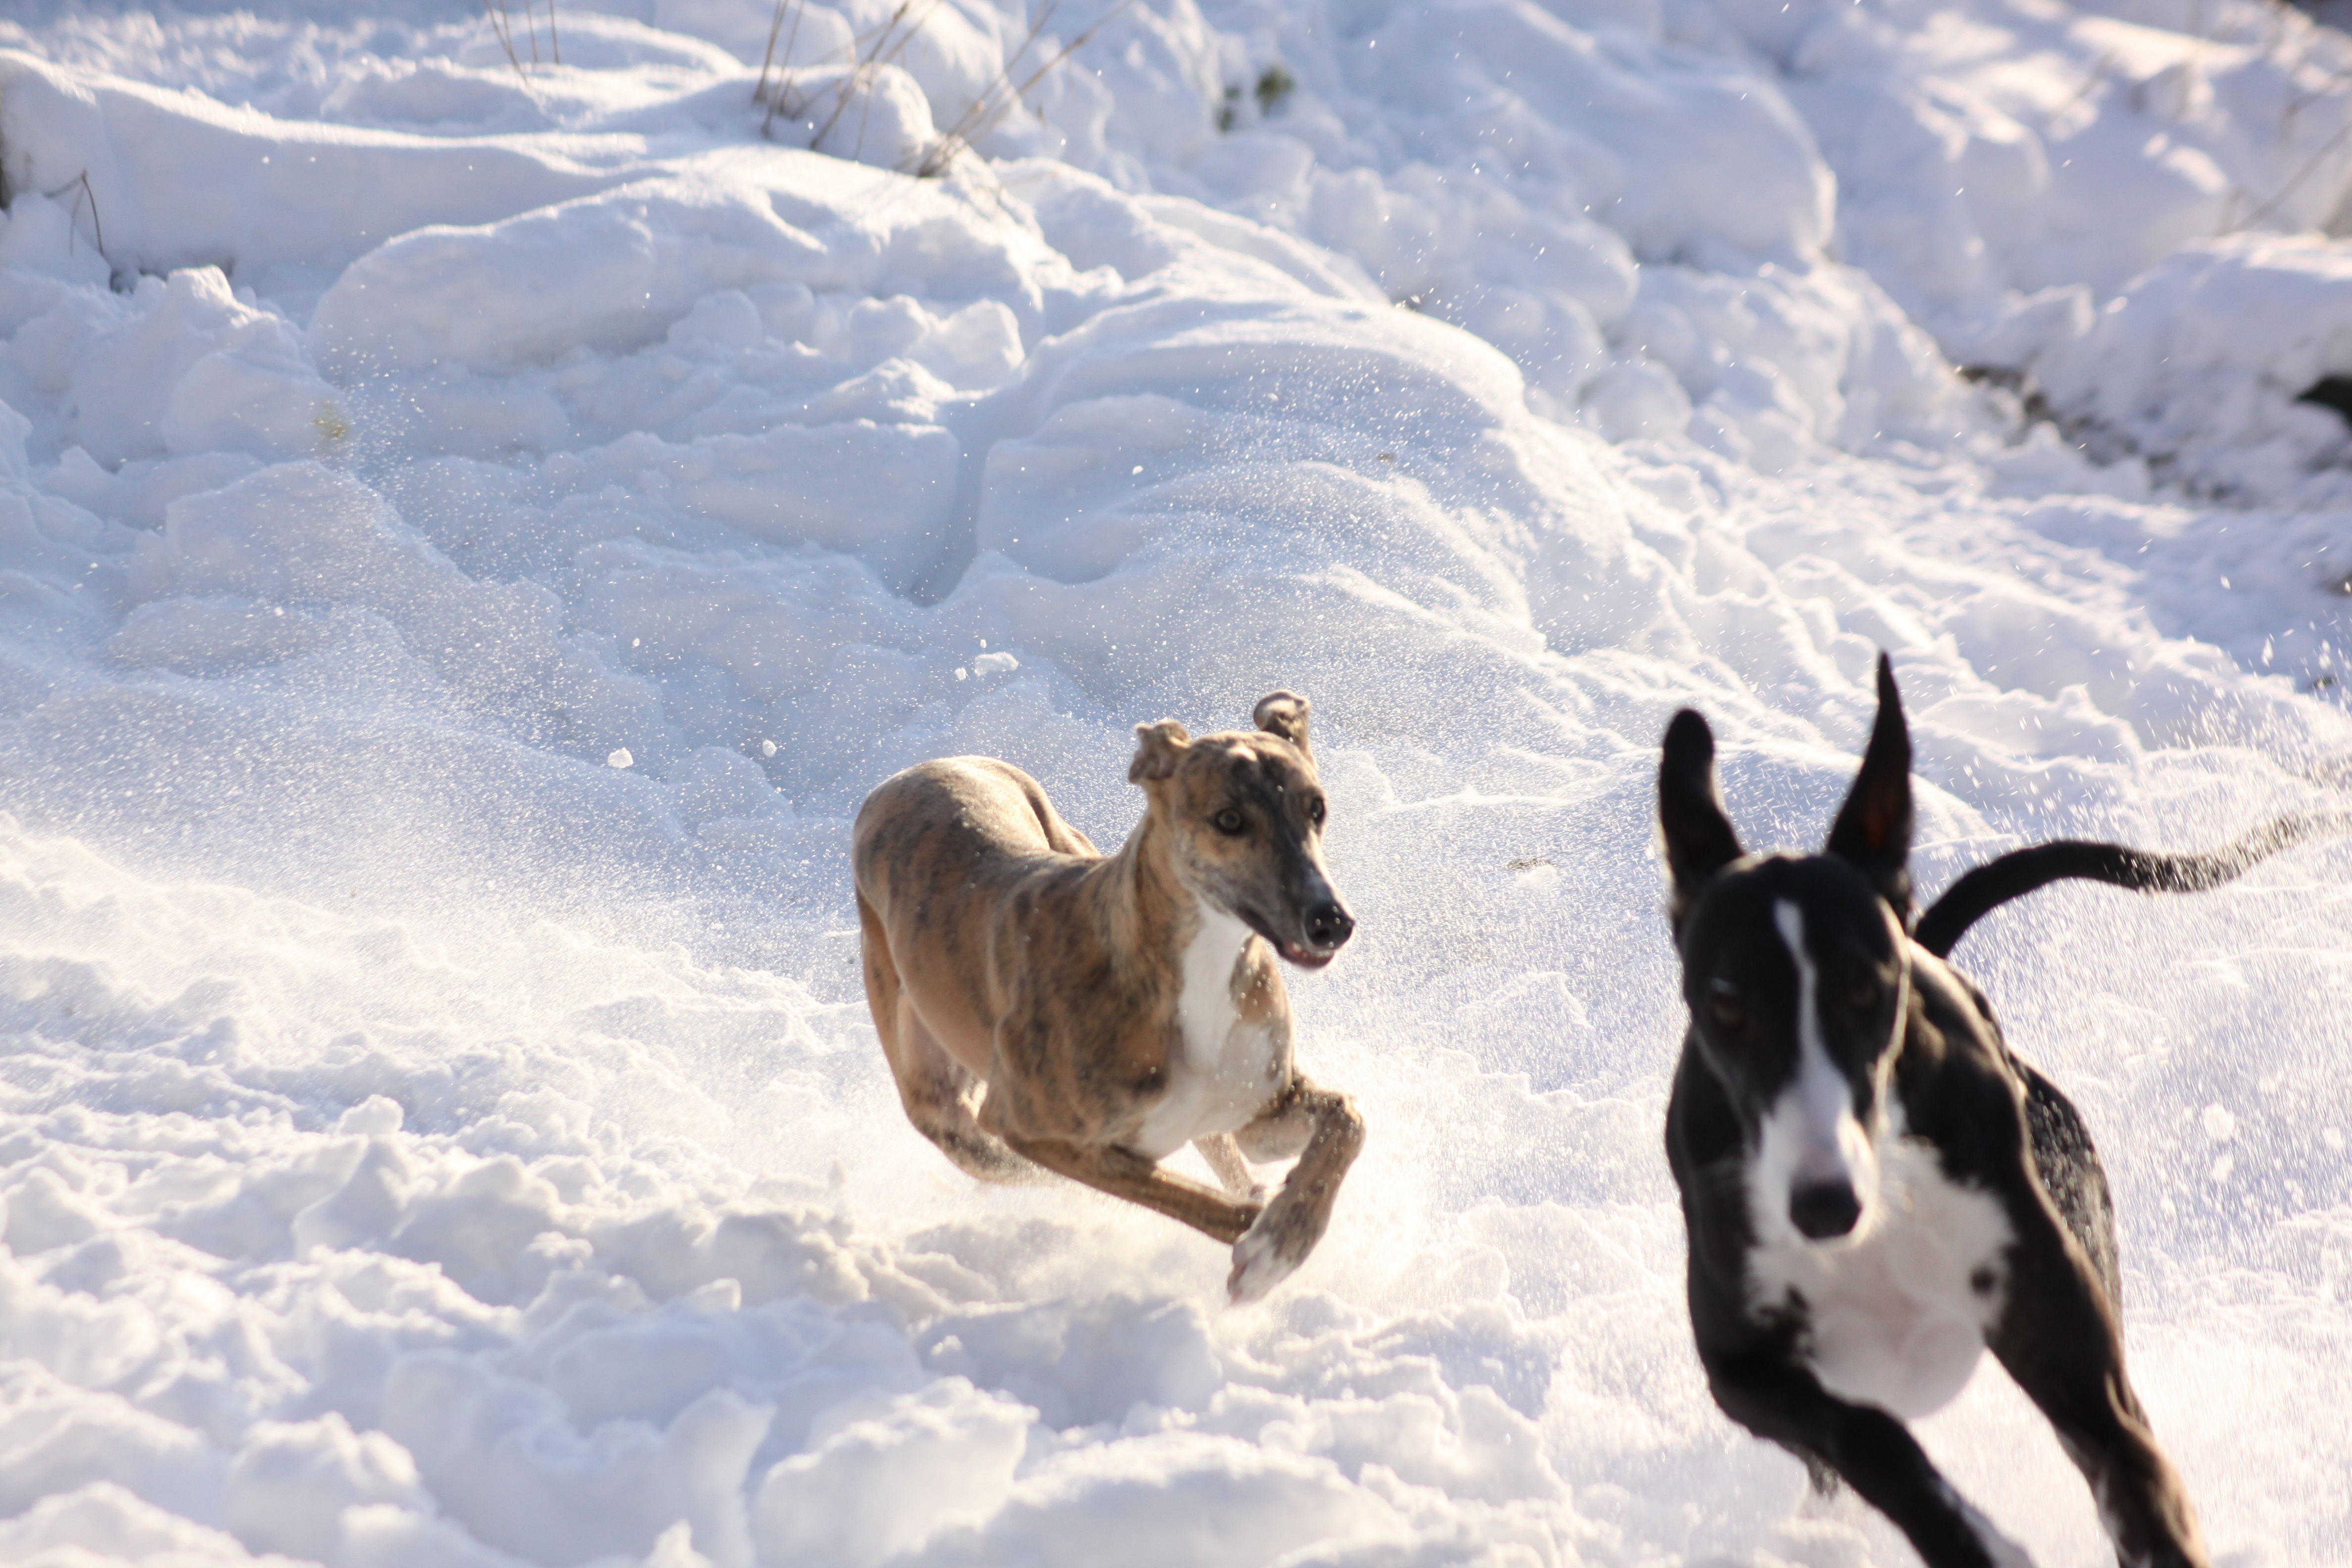
snow, winter, dog, weather, mammal, season, vertebrate, greyhounds, dog like mammal